OYSS Women

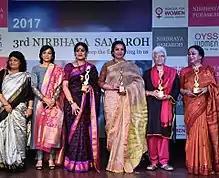
Manasi Pradhan, Geeta Chandran, Shabana Azmi, Kamla Bhasin and Meenakshi Gopinath at 2017 Nirbhaya Samaroh held by OYSS Women and the Honour for Women National Campaign in New Delhi.

The organization undertakes activities in the field of women education, vocational training, leadership development, women's rights enforcement, self-defense training and legal awareness to empower women.